United States Minor Outlying Islands

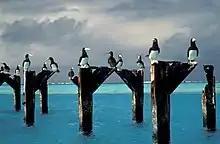
Brown boobies atop pier posts at Johnston Atoll, September 2005

The United States Minor Outlying Islands is a statistical designation applying to the minor outlying islands and groups of islands that comprise eight United States insular areas in the Pacific Ocean (Baker Island, Howland Island, Jarvis Island, Johnston Atoll, Kingman Reef, Midway Atoll, Palmyra Atoll, and Wake Island) and one in the Caribbean Sea (Navassa Island).